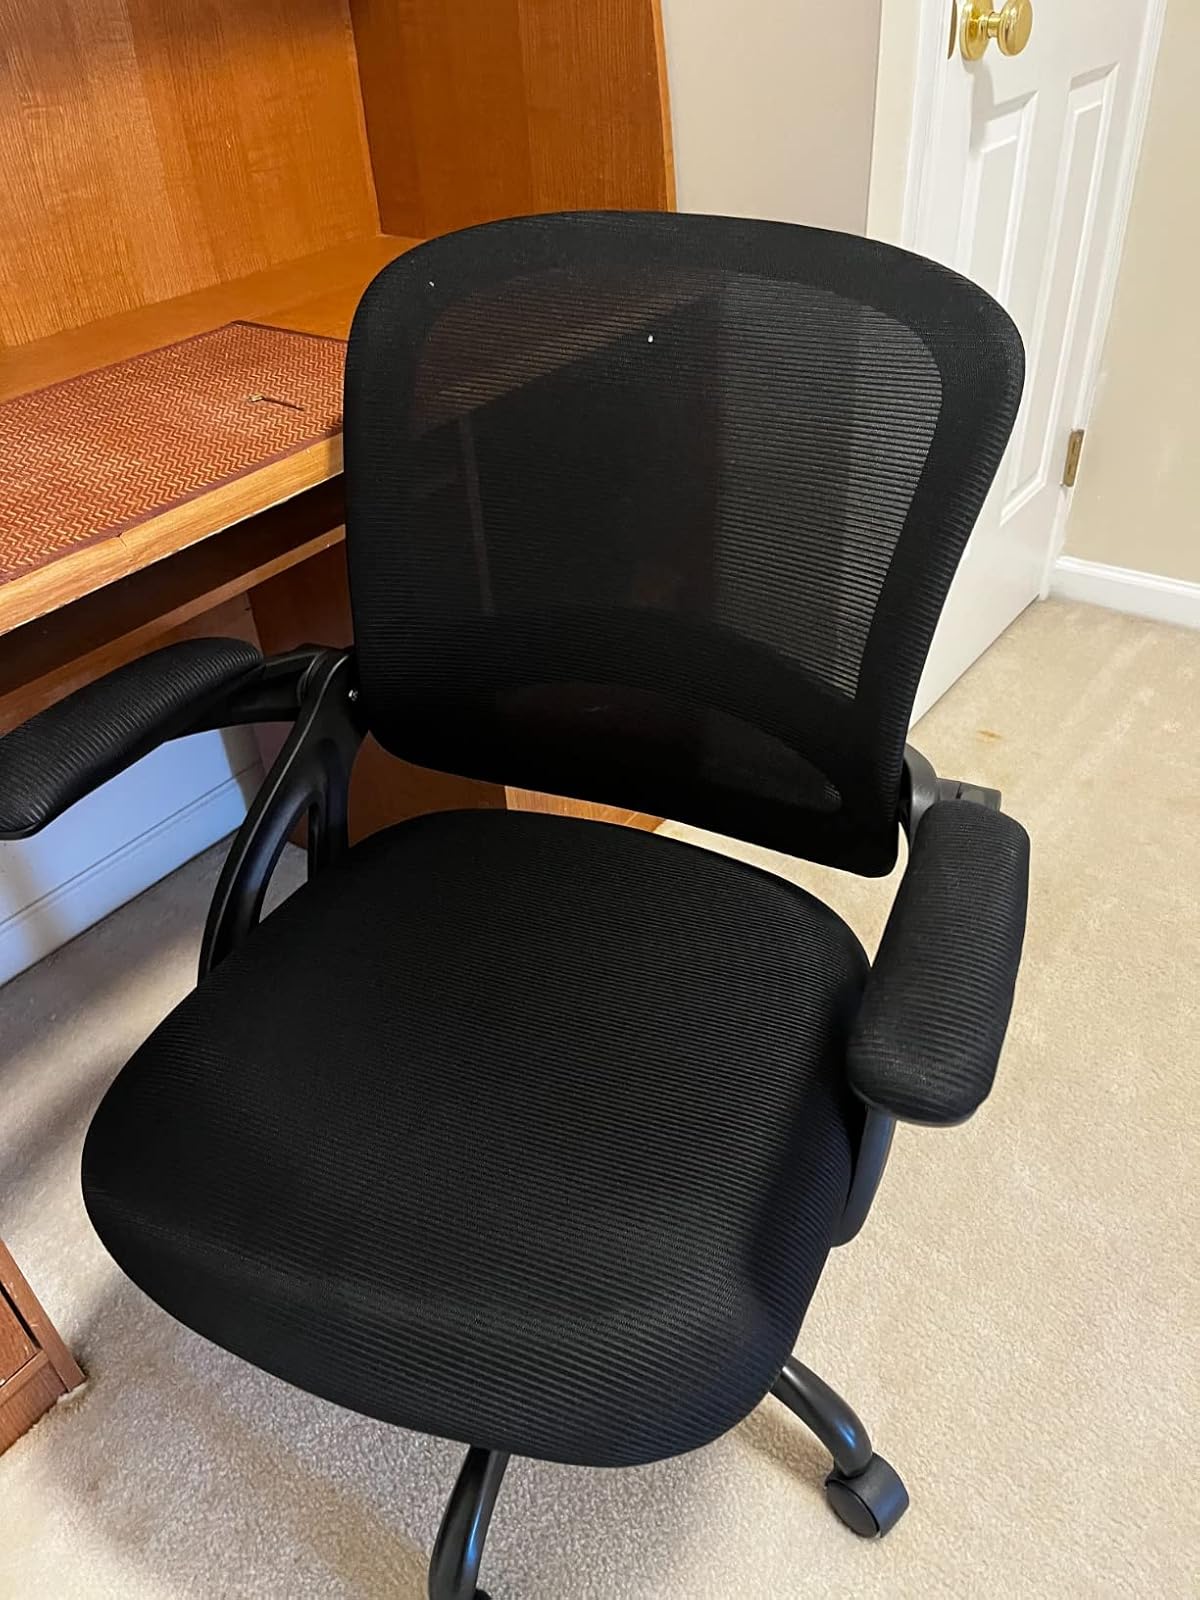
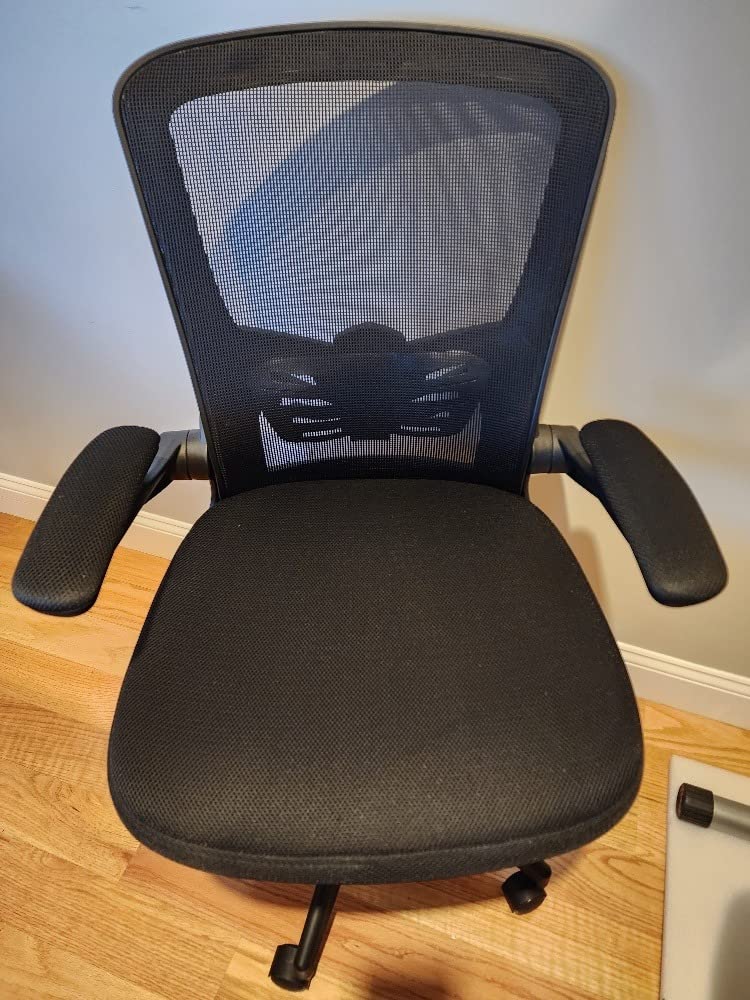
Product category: items_chair
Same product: no